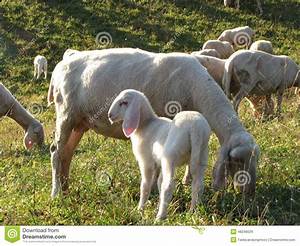
Label: pecora